Bracera

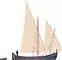
A double masted Istrian bracera

Even though every larger shipyard on the Adriatic was building braceras, large number of the Istrian type of braceras were constructed in shipyards of Piran (present day Slovenia). These, unlike in Dalmatia, used to be vessels with two masts and with a lateen rig known from the antiquity, at first. Although this type of rig permitted sailing in directions opposite to wind, it would be without exception replaced by other rig types proven to be more efficient. Some photographs, however, indicate that the lateen rig was used even in the 20th century - all the way until sails disappeared from the sea, and were substituted by the motor propulsion.